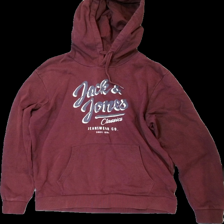
View: front
Type: Hoodie
Category: Men
Brand: Jack And Jones
Colors: Brown, Grey, White
Material: 85% cotton 15% polyester
Pattern: Logo print
Cut: Regular
Season: All
Damage location: bottom left
Damage 2 location: bottom right
Damage 3 location: top center
Price range: 50-100
Recommended usage: Reuse
Description: brun hoodie med logga fram